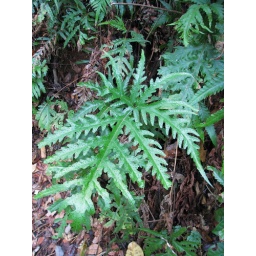
Growing on the forest floor in the gorge of the North Johnstone River.